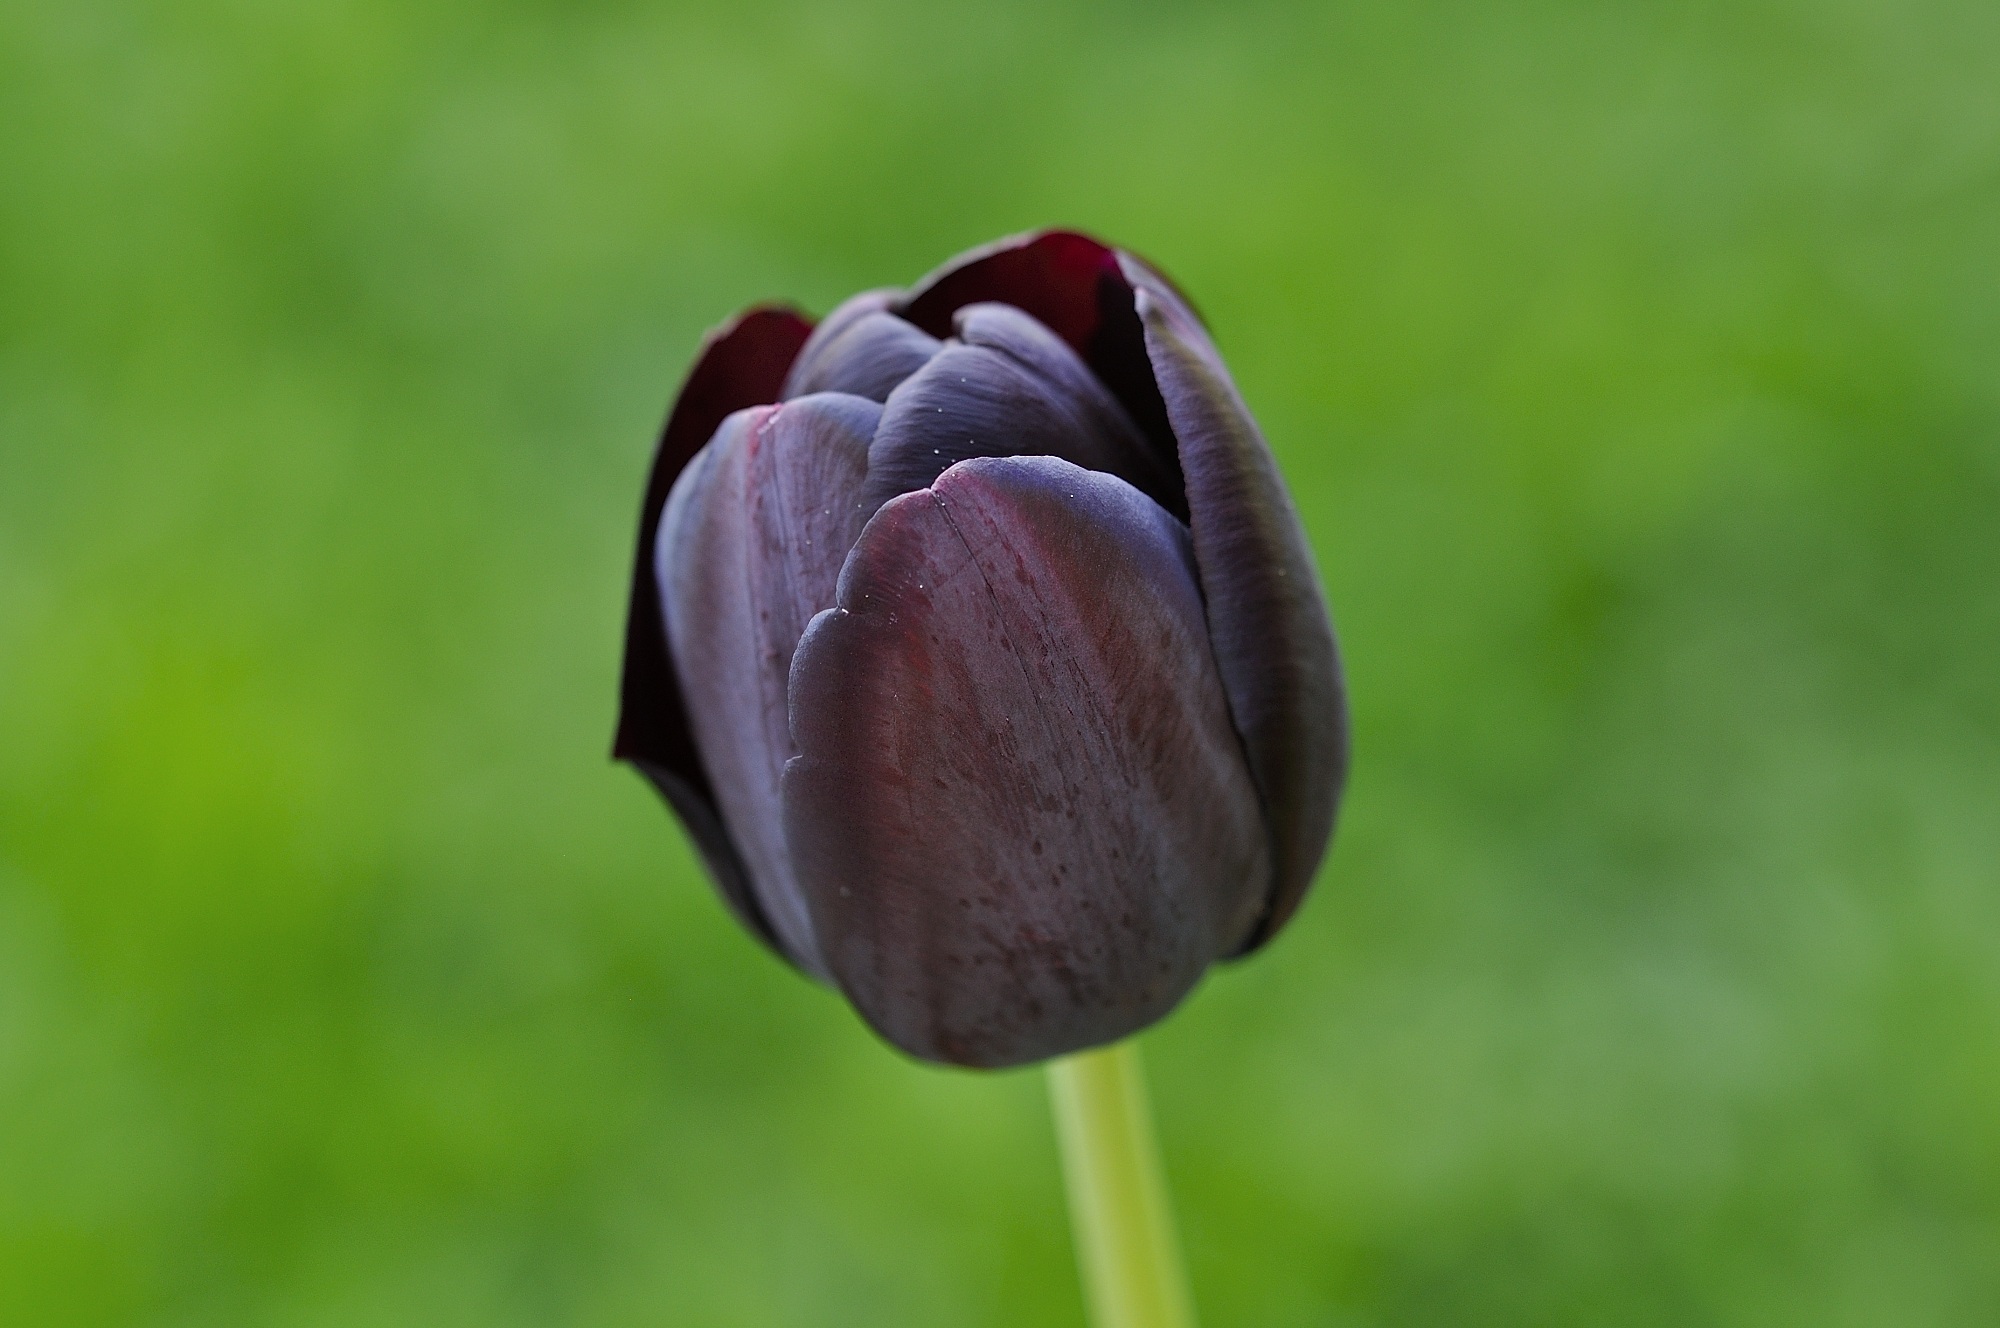
blossom, plant, photography, flower, purple, petal, bloom, tulip, botany, close, flora, close up, bud, spring flower, macro photography, flowering plant, schnittblume, plant stem, land plant